Jonathan Albaladejo

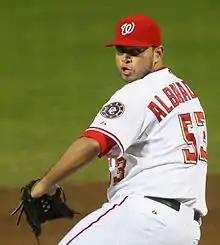
Albaladejo pitching for the Washington Nationals in 2007

On May 3, 2007, Albaladejo signed a minor league contract with the Washington Nationals. He played most of the season for the Class-AA Harrisburg Senators, compiling a 4.17 earned run average in 21 appearances. He moved up to the Class-AAA Columbus Clippers and finished the season extremely well, posting an ERA of 0.78 in 14 appearances. When rosters expanded in September, the Nationals, then leading the league in innings pitched by relievers, brought him up.